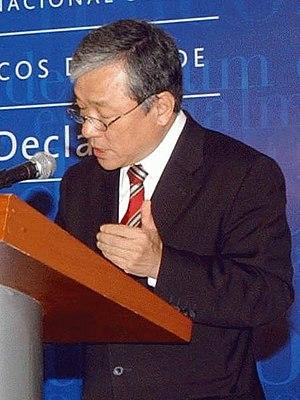
L'Organisation mondiale de la santé est une agence spécialisée de l'Organisation des Nations unies pour la santé publique créée en 1948. Elle dépend directement du Conseil économique et social des Nations unies et son siège se situe à Pregny-Chambésy, dans le Canton de Genève, en Suisse.
Lee Jong-wook, né le 12 avril 1945 à Séoul et mort le 22 mai 2006 à Genève, est un médecin sud-coréen. Il est directeur général de l'Organisation mondiale de la santé de 2003 à 2006.
Le Prix Dr Lee Jong-wook pour la santé publique de l'Organisation mondiale de la santé, est remis « à une ou plusieurs personnes, institutions, organisations gouvernementales ou non gouvernementales ayant apporté une contribution exceptionnelle à la santé publique. Le Prix récompense des travaux dépassant de loin ce qu’on était normalement en droit d’attendre de leurs auteurs »